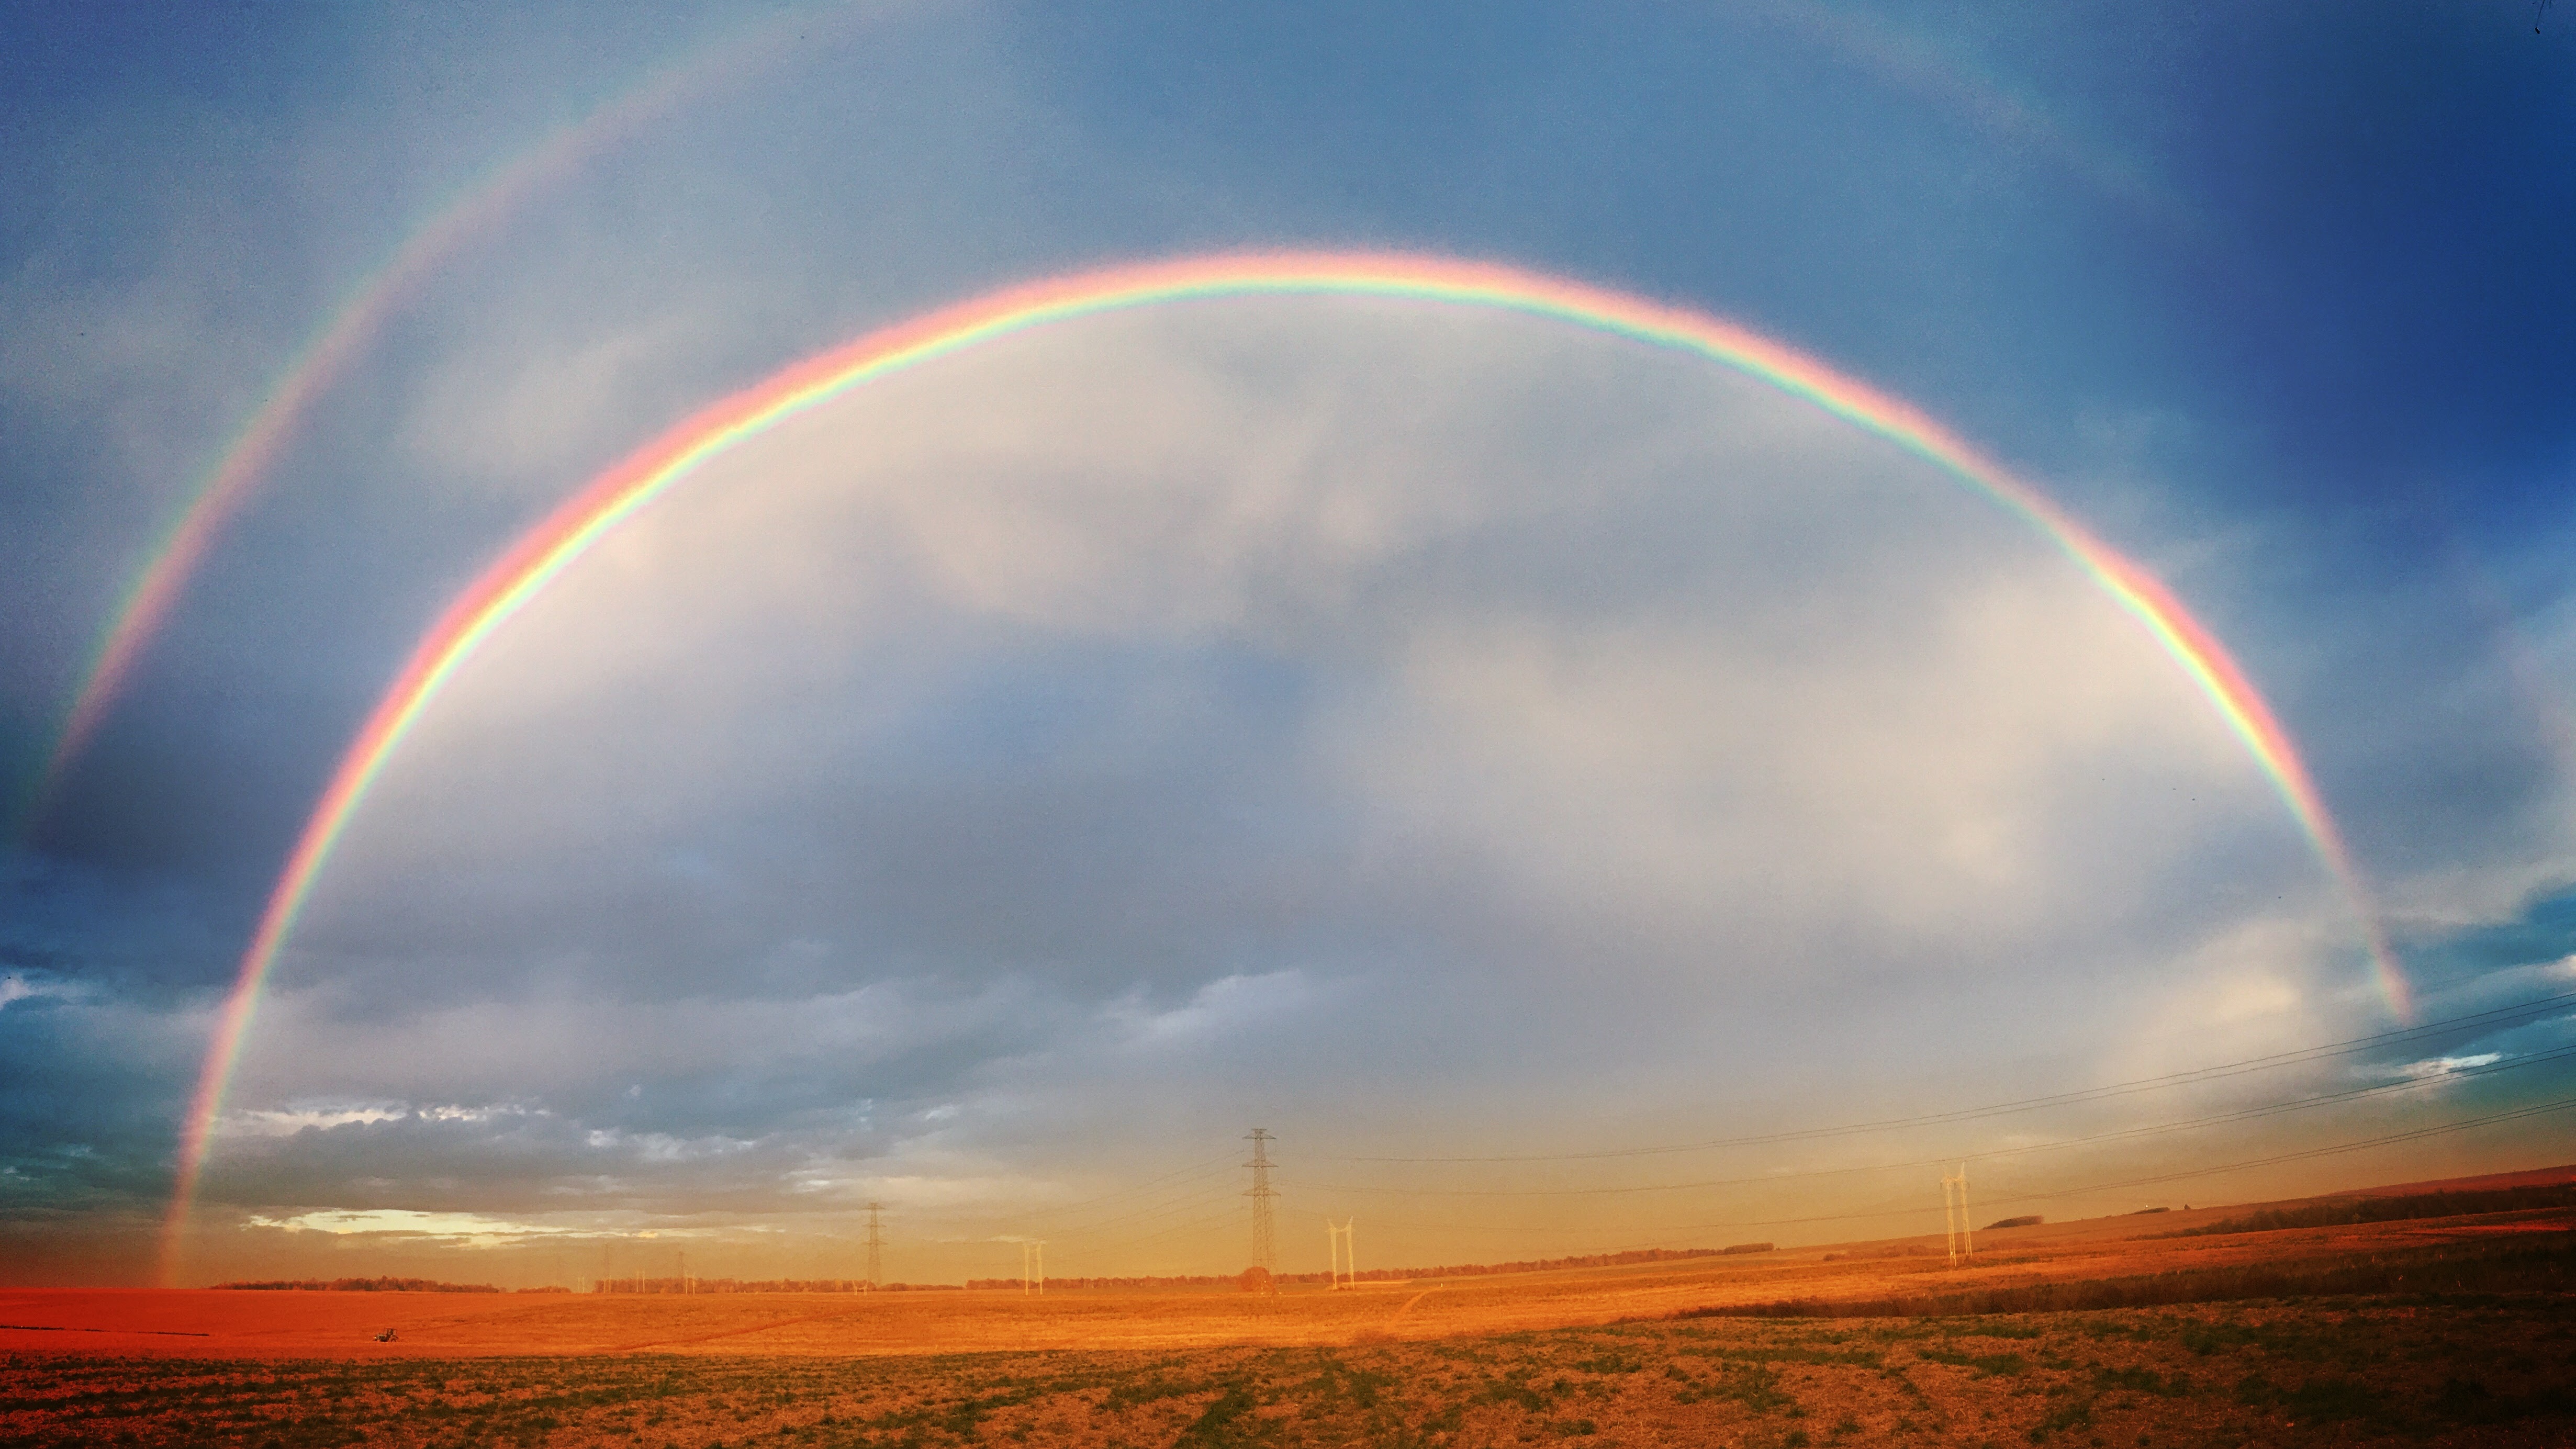
landscape, horizon, cloud, sky, sun, sunlight, atmosphere, rainbow, meteorological phenomenon, atmosphere of earth